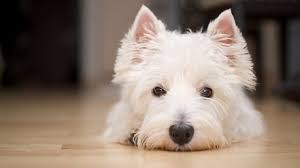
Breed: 209-n000040-West_Highland_white_terrier